Kappa Theta Epsilon

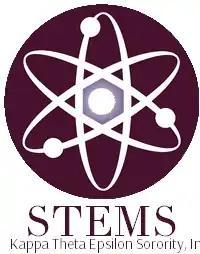
STEMS Program logo

Kappa Theta Epsilon states that through its philosophy of "servant leadership", members have a direct impact on the conditions of their community and world. The sorority follows a five-target platform for philanthropy, designed to address problems affecting women globally, with emphasis on the health of lesbian women of African descent.